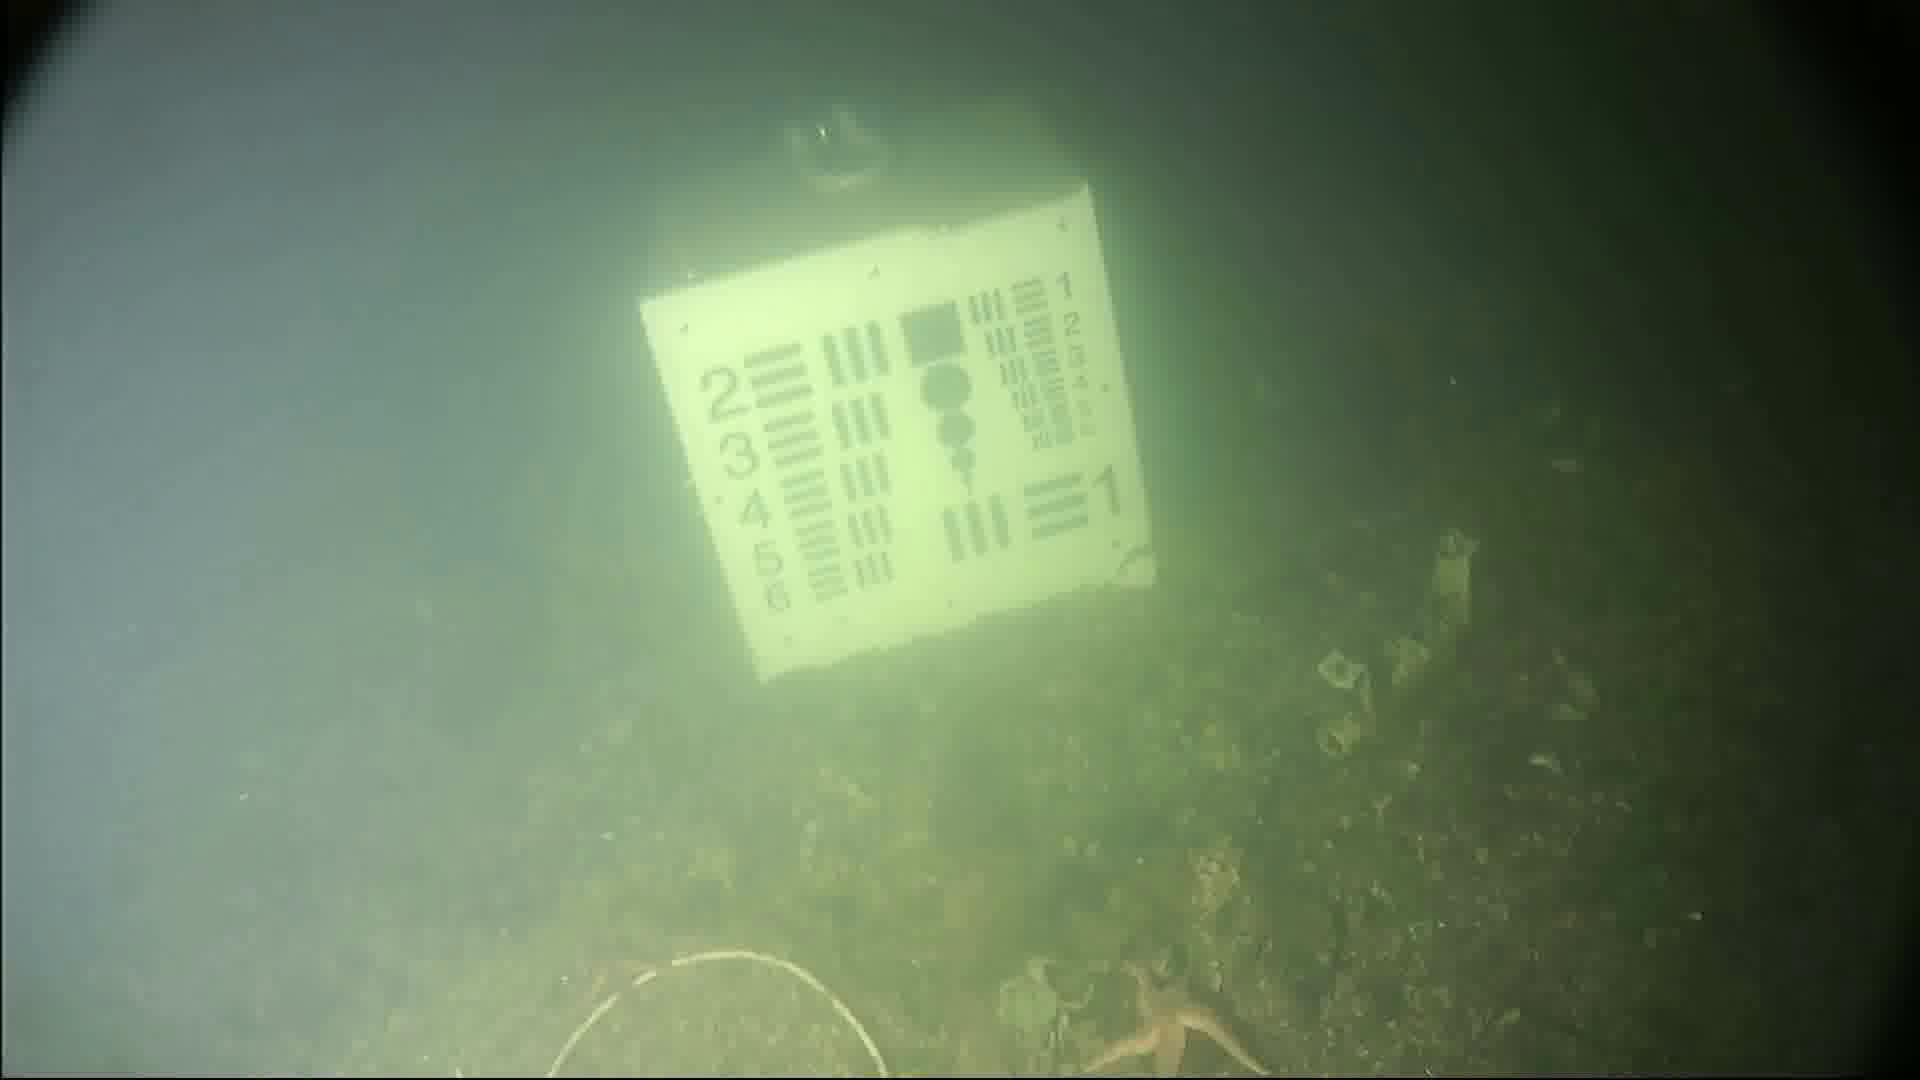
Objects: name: starfish
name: crab